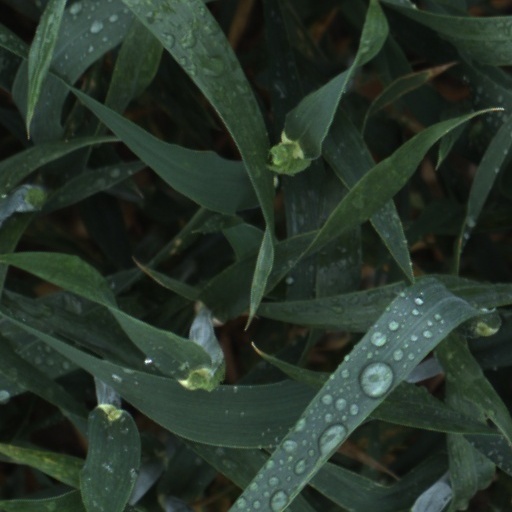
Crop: wheat